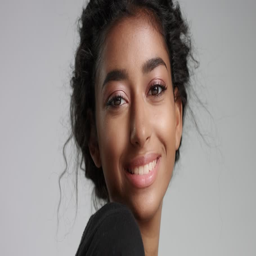
close up slow motion video of a young girl with perfect light brown skin and beautiful curly black hair smiling at the camera on white background